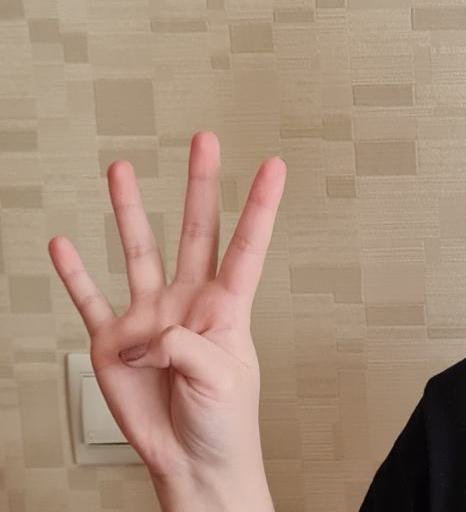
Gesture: four